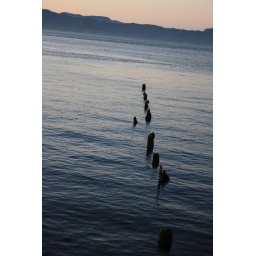
taken in astoria of the astoria bridge and/or the columbia river